Lawrence Gonzi

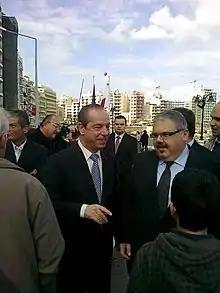
Gonzi in Sliema in 2010.

Gonzi, in his responsibility for the finance portfolio, successfully managed the process to achieve the Maastricht convergence criteria, allowing Malta to join the Eurozone on 1 January 2008. He also embarked upon a drive to improve the management of public finances, focused sharply upon improving Malta's competitiveness in the international market and accelerated the restructuring process of the public sector. Gonzi stressed the importance to attract high-value added sectors of the economy, particularly information technology, biotechnology and pharmaceuticals. His negotiating skills were crucial in Malta obtaining €2.4 billion in EU funds from 2007 onwards, and achieving a voluntary EU burden-sharing agreement on illegal migration.